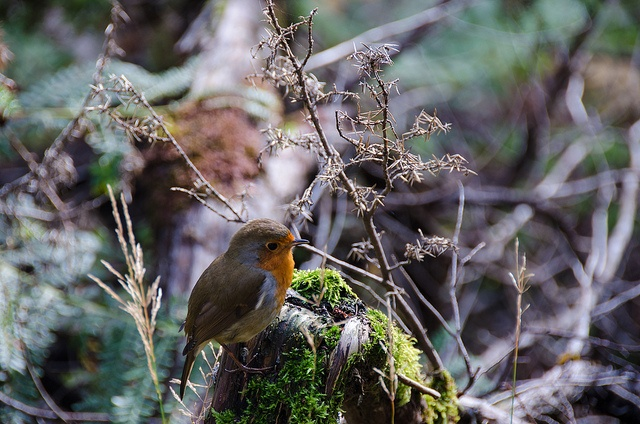
There is a bird standing in  a tree in a forest.
A bird that is on a ledge outside.
A close up of a small bird perched on a mossy rock.
A bird rests on a moss covered tree stump.
a small bird in a tree branch with plants in the background